Garden Villas, Houston

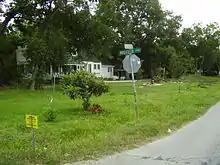

Stephen Fox of "Cite" said that the original plan of Garden Villas had a "curious mixture of countrified openness and Baroque formality" and that "Garden Villas still seems very much on the edge of Houston, thanks to the presence nearby of the industrial and airports districts." The community included radial cross streets. The civic center of Garden Villas was at the apex of the original city plan, located in proximity to the Sims Bayou. The cross streets focused on the civic center. The developers intended Garden Villas to be a community that would house chicken coops, orchards, and vegetable gardens, so lot sizes were large, with each having of space. Garden Villas has a lot of pecan trees. Richard Connelly of the "Houston Press" said in 2010 that the neighborhood has "great old houses from the `30s and `40s, lots of pecan trees, and reasonable prices."